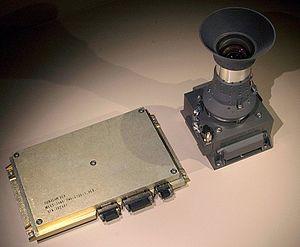
Caméra Junocam de la sonde spatiale JUNO de la NASA
Juno est une mission spatiale de la NASA qui a pour objectif l'étude de la planète Jupiter. La structure de cette planète géante gazeuse et son mode de formation restent, au lancement de la mission, largement inconnus malgré plusieurs missions spatiales et les observations astronomiques faites depuis la Terre. La sonde spatiale, lancée en 2011, doit collecter sur place des données sur les couches internes de Jupiter, la composition de son atmosphère et les caractéristiques de sa magnétosphère. Ces éléments doivent permettre de reconstituer la manière dont Jupiter s'est formée et de corriger ou d'affiner le scénario de formation des planètes du Système solaire dans lequel Jupiter a, du fait de sa masse importante, joué un rôle majeur.